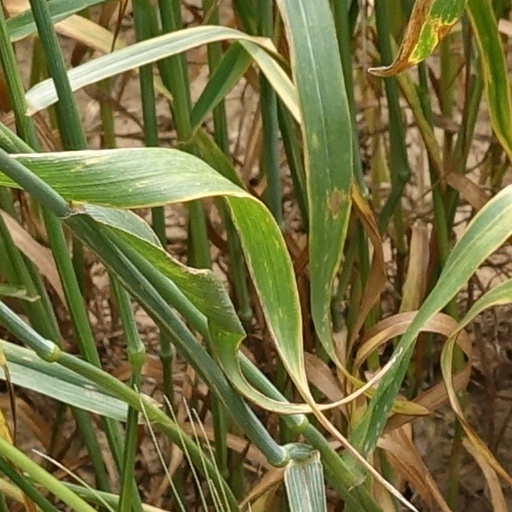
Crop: wheat